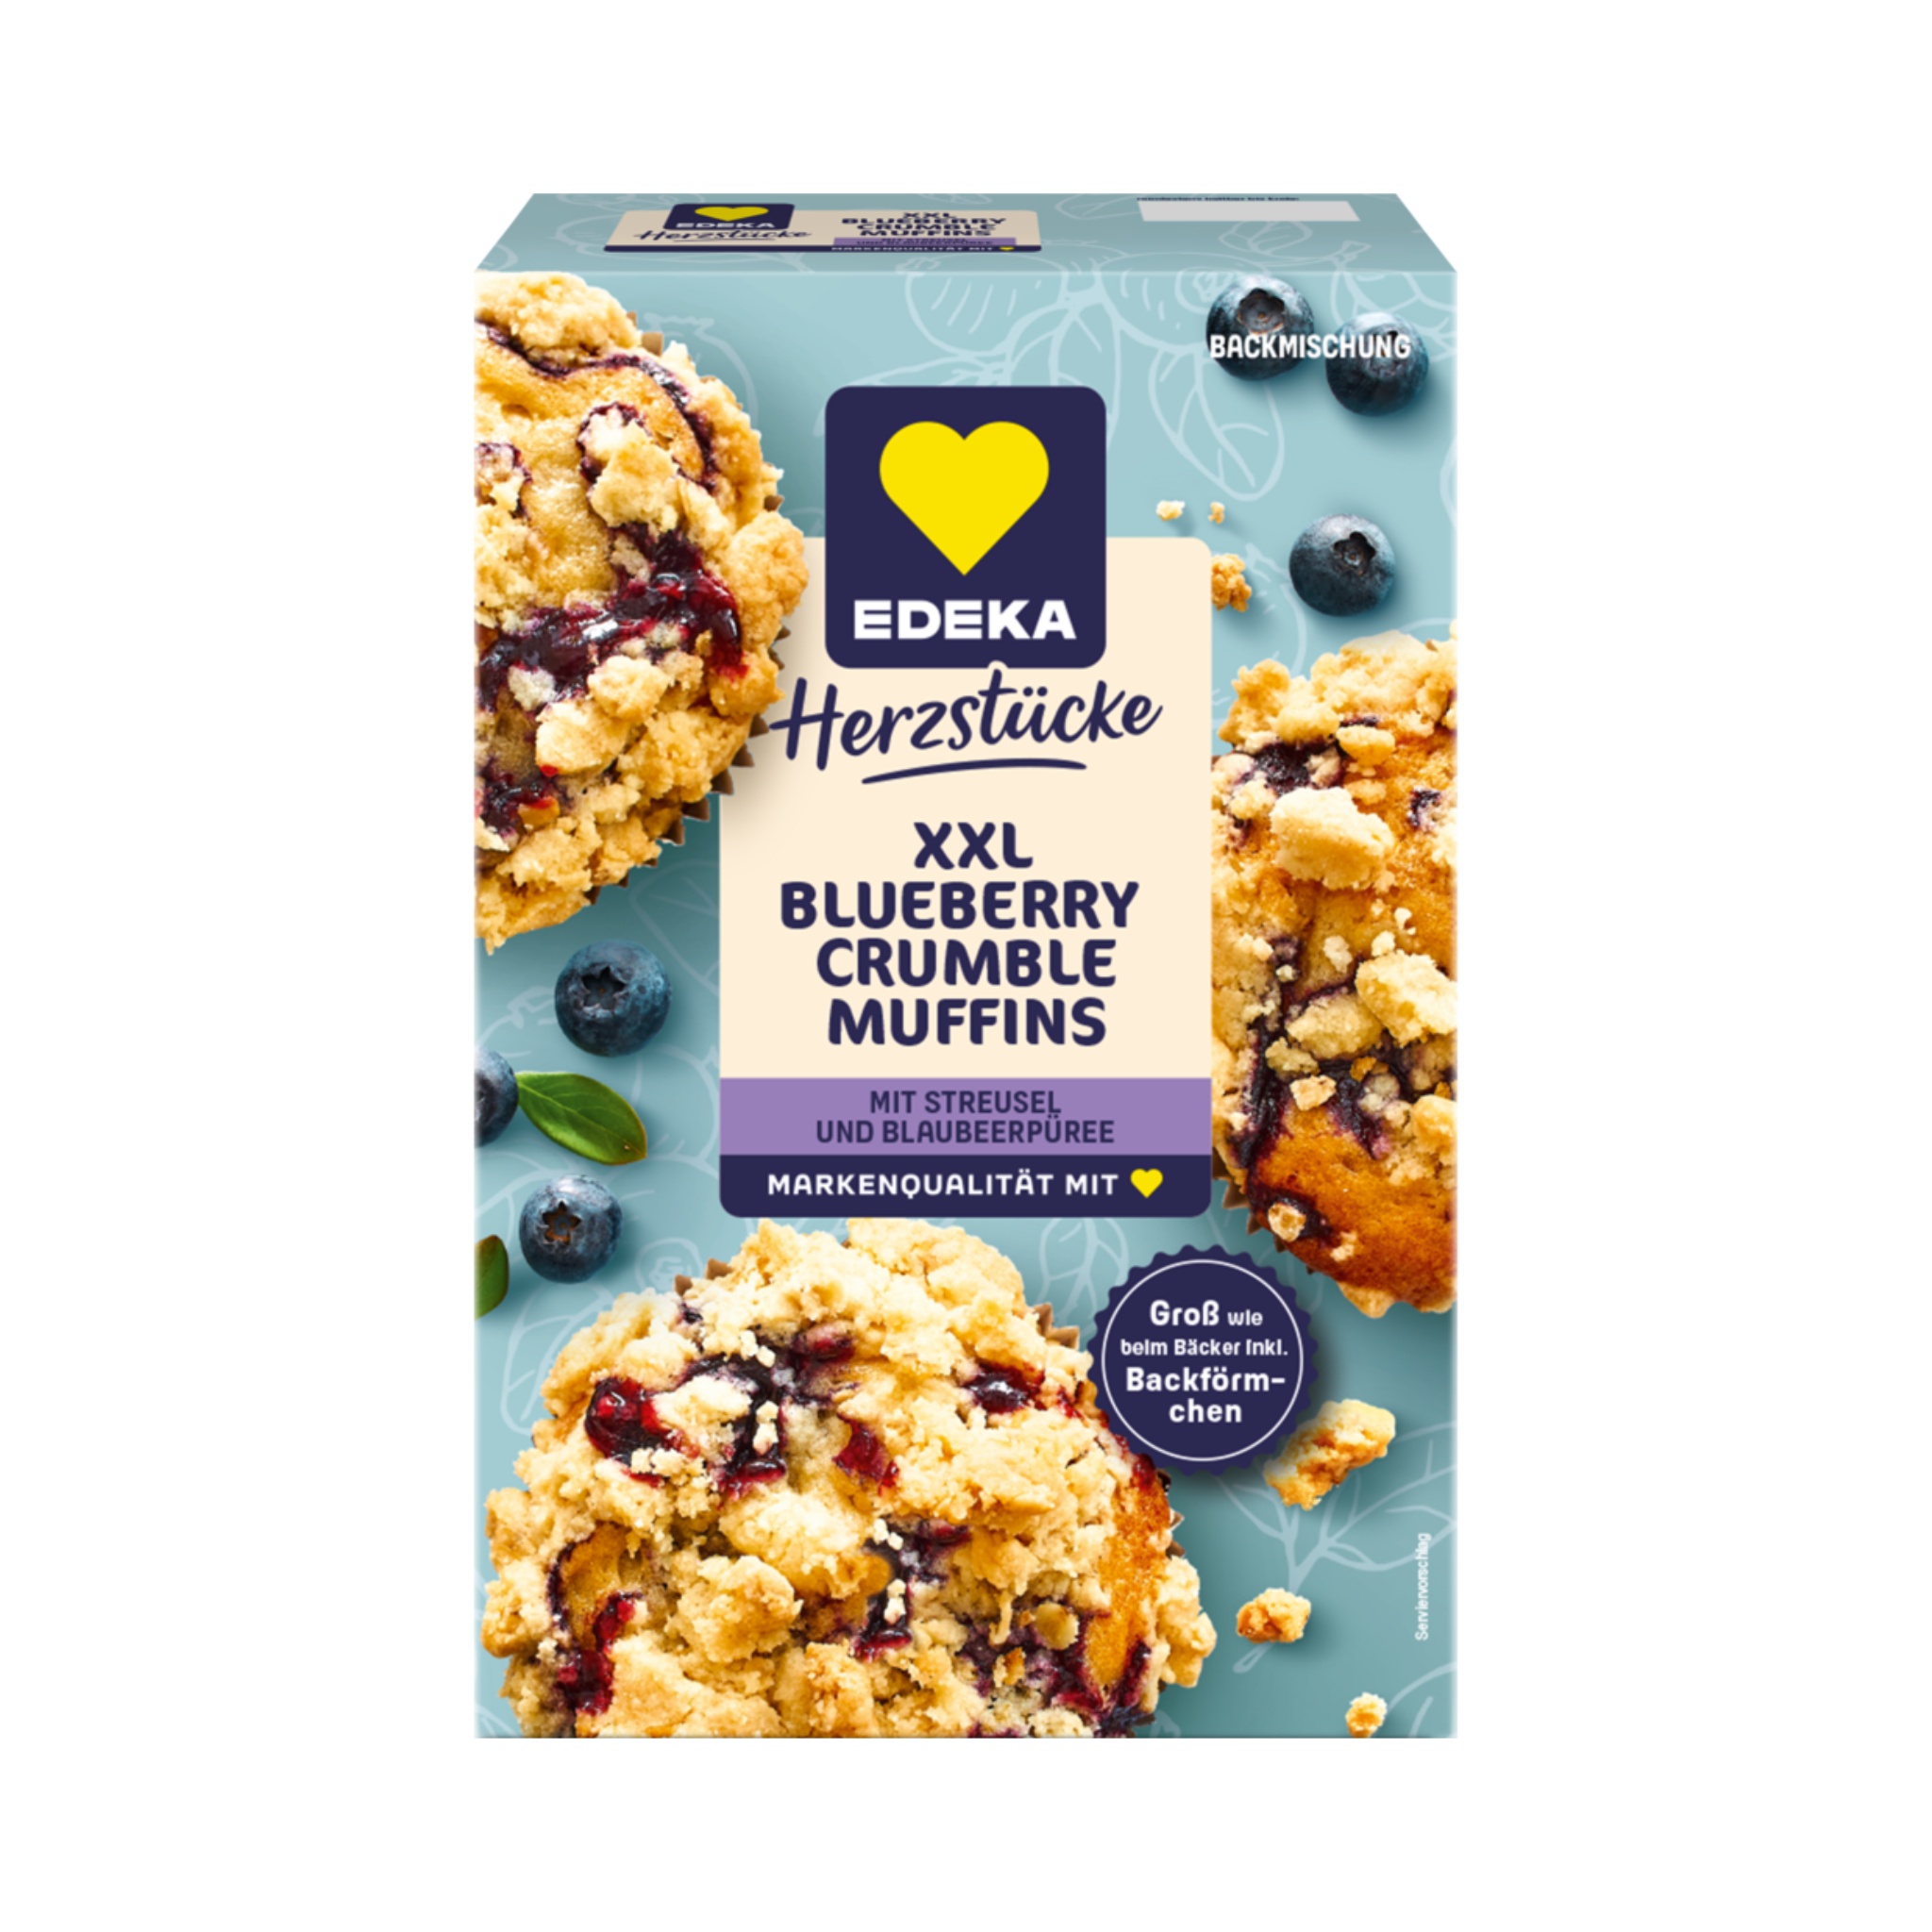
EDEKA Herzstücke Blueberry Muffins 360g
Grundpreis: 9.97€/KG Alle Angaben sind ohne Gewähr. Bitte prüfen Sie die verbindlichen Angaben des Herstellers auf der Produktverpackung.
Brand: foodpipe Rostock
Category: Food, Beverages & Tobacco > Food Items > Bakery > Muffins